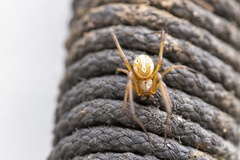
Species: Lactrodectus_hesperus